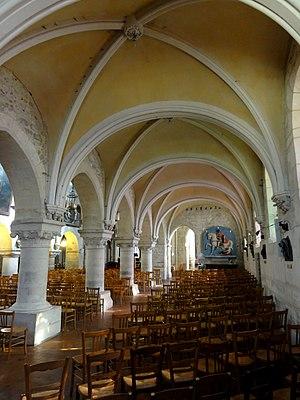
Bas-côté sud, vue vers l'est.
L'église Saint-Martin est une église catholique paroissiale située à Herblay-sur-Seine, en France. Elle a été édifiée à partir de la seconde moitié du XIIᵉ siècle dans le style gothique. Le transept est la partie la plus ancienne. La nef, assez longue, est un peu plus récente, et peut être datée de la fin du XIIᵉ siècle ou du début du XIIIᵉ siècle. Ses bas-côtés ont toutefois été rebâtis à l'époque moderne, et perdu leur intérêt. L'élégant clocher central, dont les baies sont flanquées de multiples colonnettes, est certes la partie la plus emblématique de l'édifice gothique. Entre 1500 et 1535 environ, son chœur a été remplacé par un vaste complexe de style gothique flamboyant, qui comporte trois travées, se terminant par un chevet à pans coupés, et deux collatéraux, également à pans coupés. Son architecture est soignée, et l'on y trouve toujours cinq verrières de style Renaissance, qui datent des années 1537-1540, et ont été restaurées vers 1881. Elles font le principal attrait de l'église. Elle a été inscrite monument historique par arrêté du 6 juillet 1925. Les messes dominicales y sont célébrées chaque dimanche à 10 h 30.